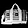
Label: Bag